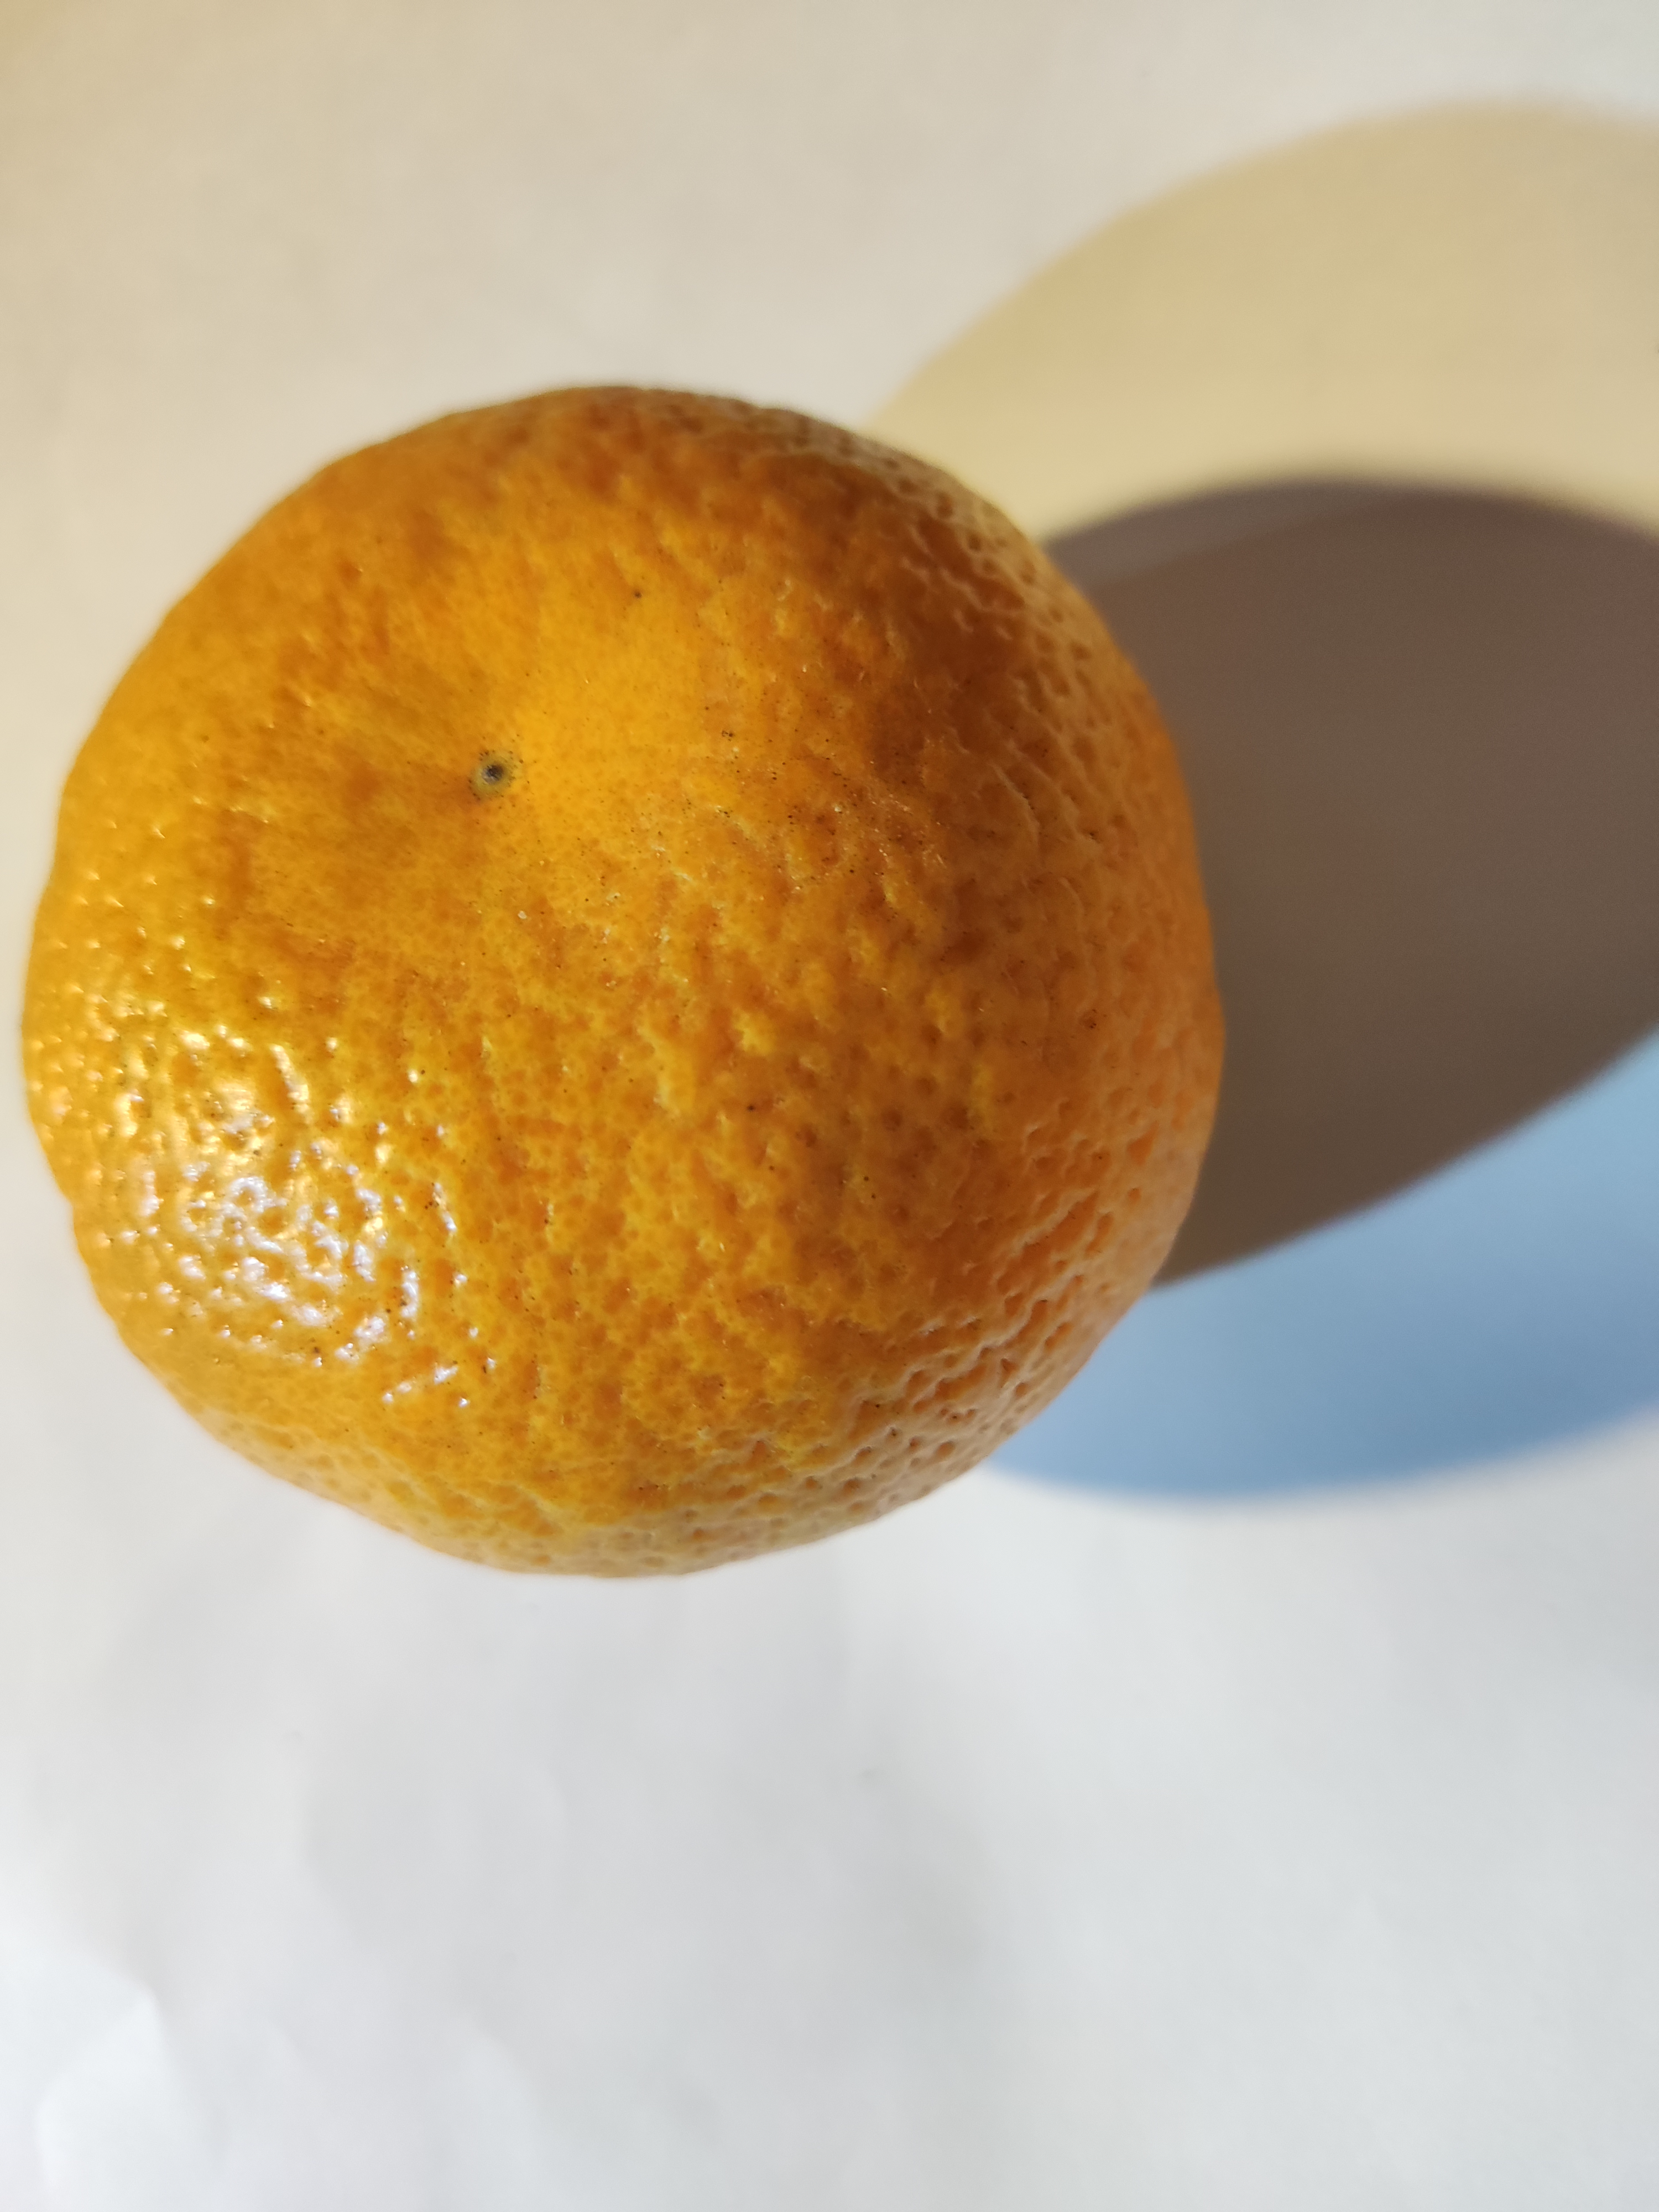
Fruit: orange
Condition: fresh